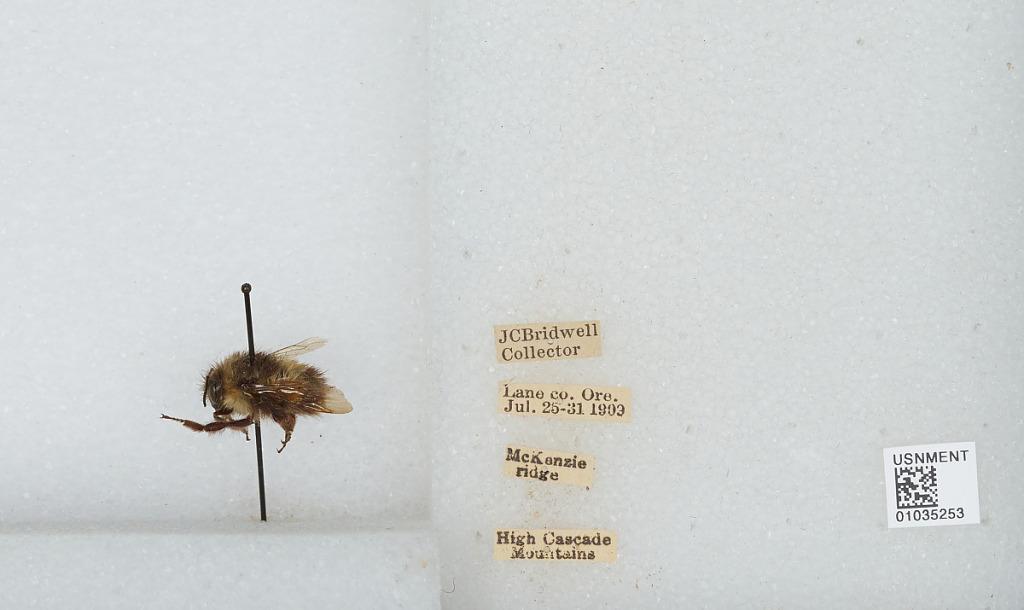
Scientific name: Bombus (Pyrobombus) sitkensis Nylander
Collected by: J. Bridwell
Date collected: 1909-7-25
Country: United States
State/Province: Oregon
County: Lane
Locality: McKenzie Ridge, High Cascade Mountains
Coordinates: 44.1753, -122.163